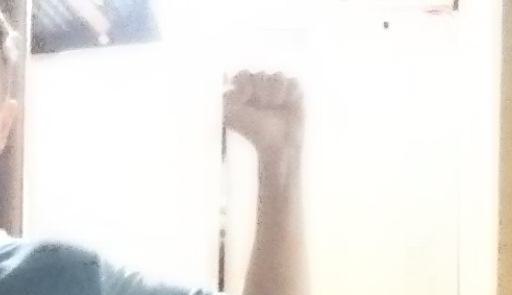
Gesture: fist